Magelang

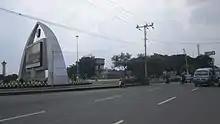
Magelang Central Park Street View

Magelang is a city which is located in a fertile agricultural area that is one of the most densely populated regions in Central Java. Magelang has two borders; the western border is the Progo River and the eastern border is the Elo River.